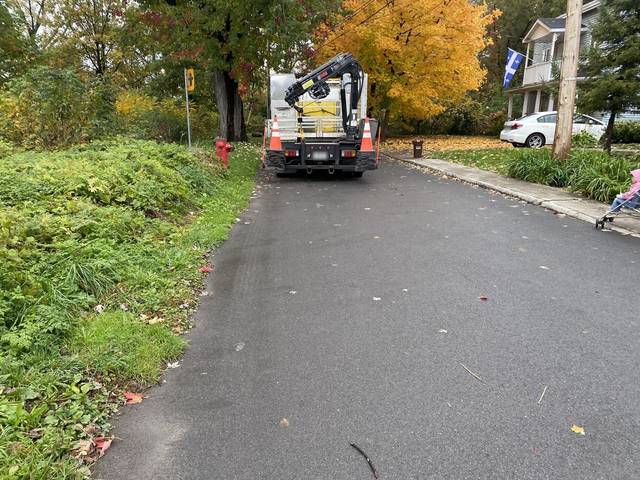
Region: Canada
Coordinates: 45.576, -73.662